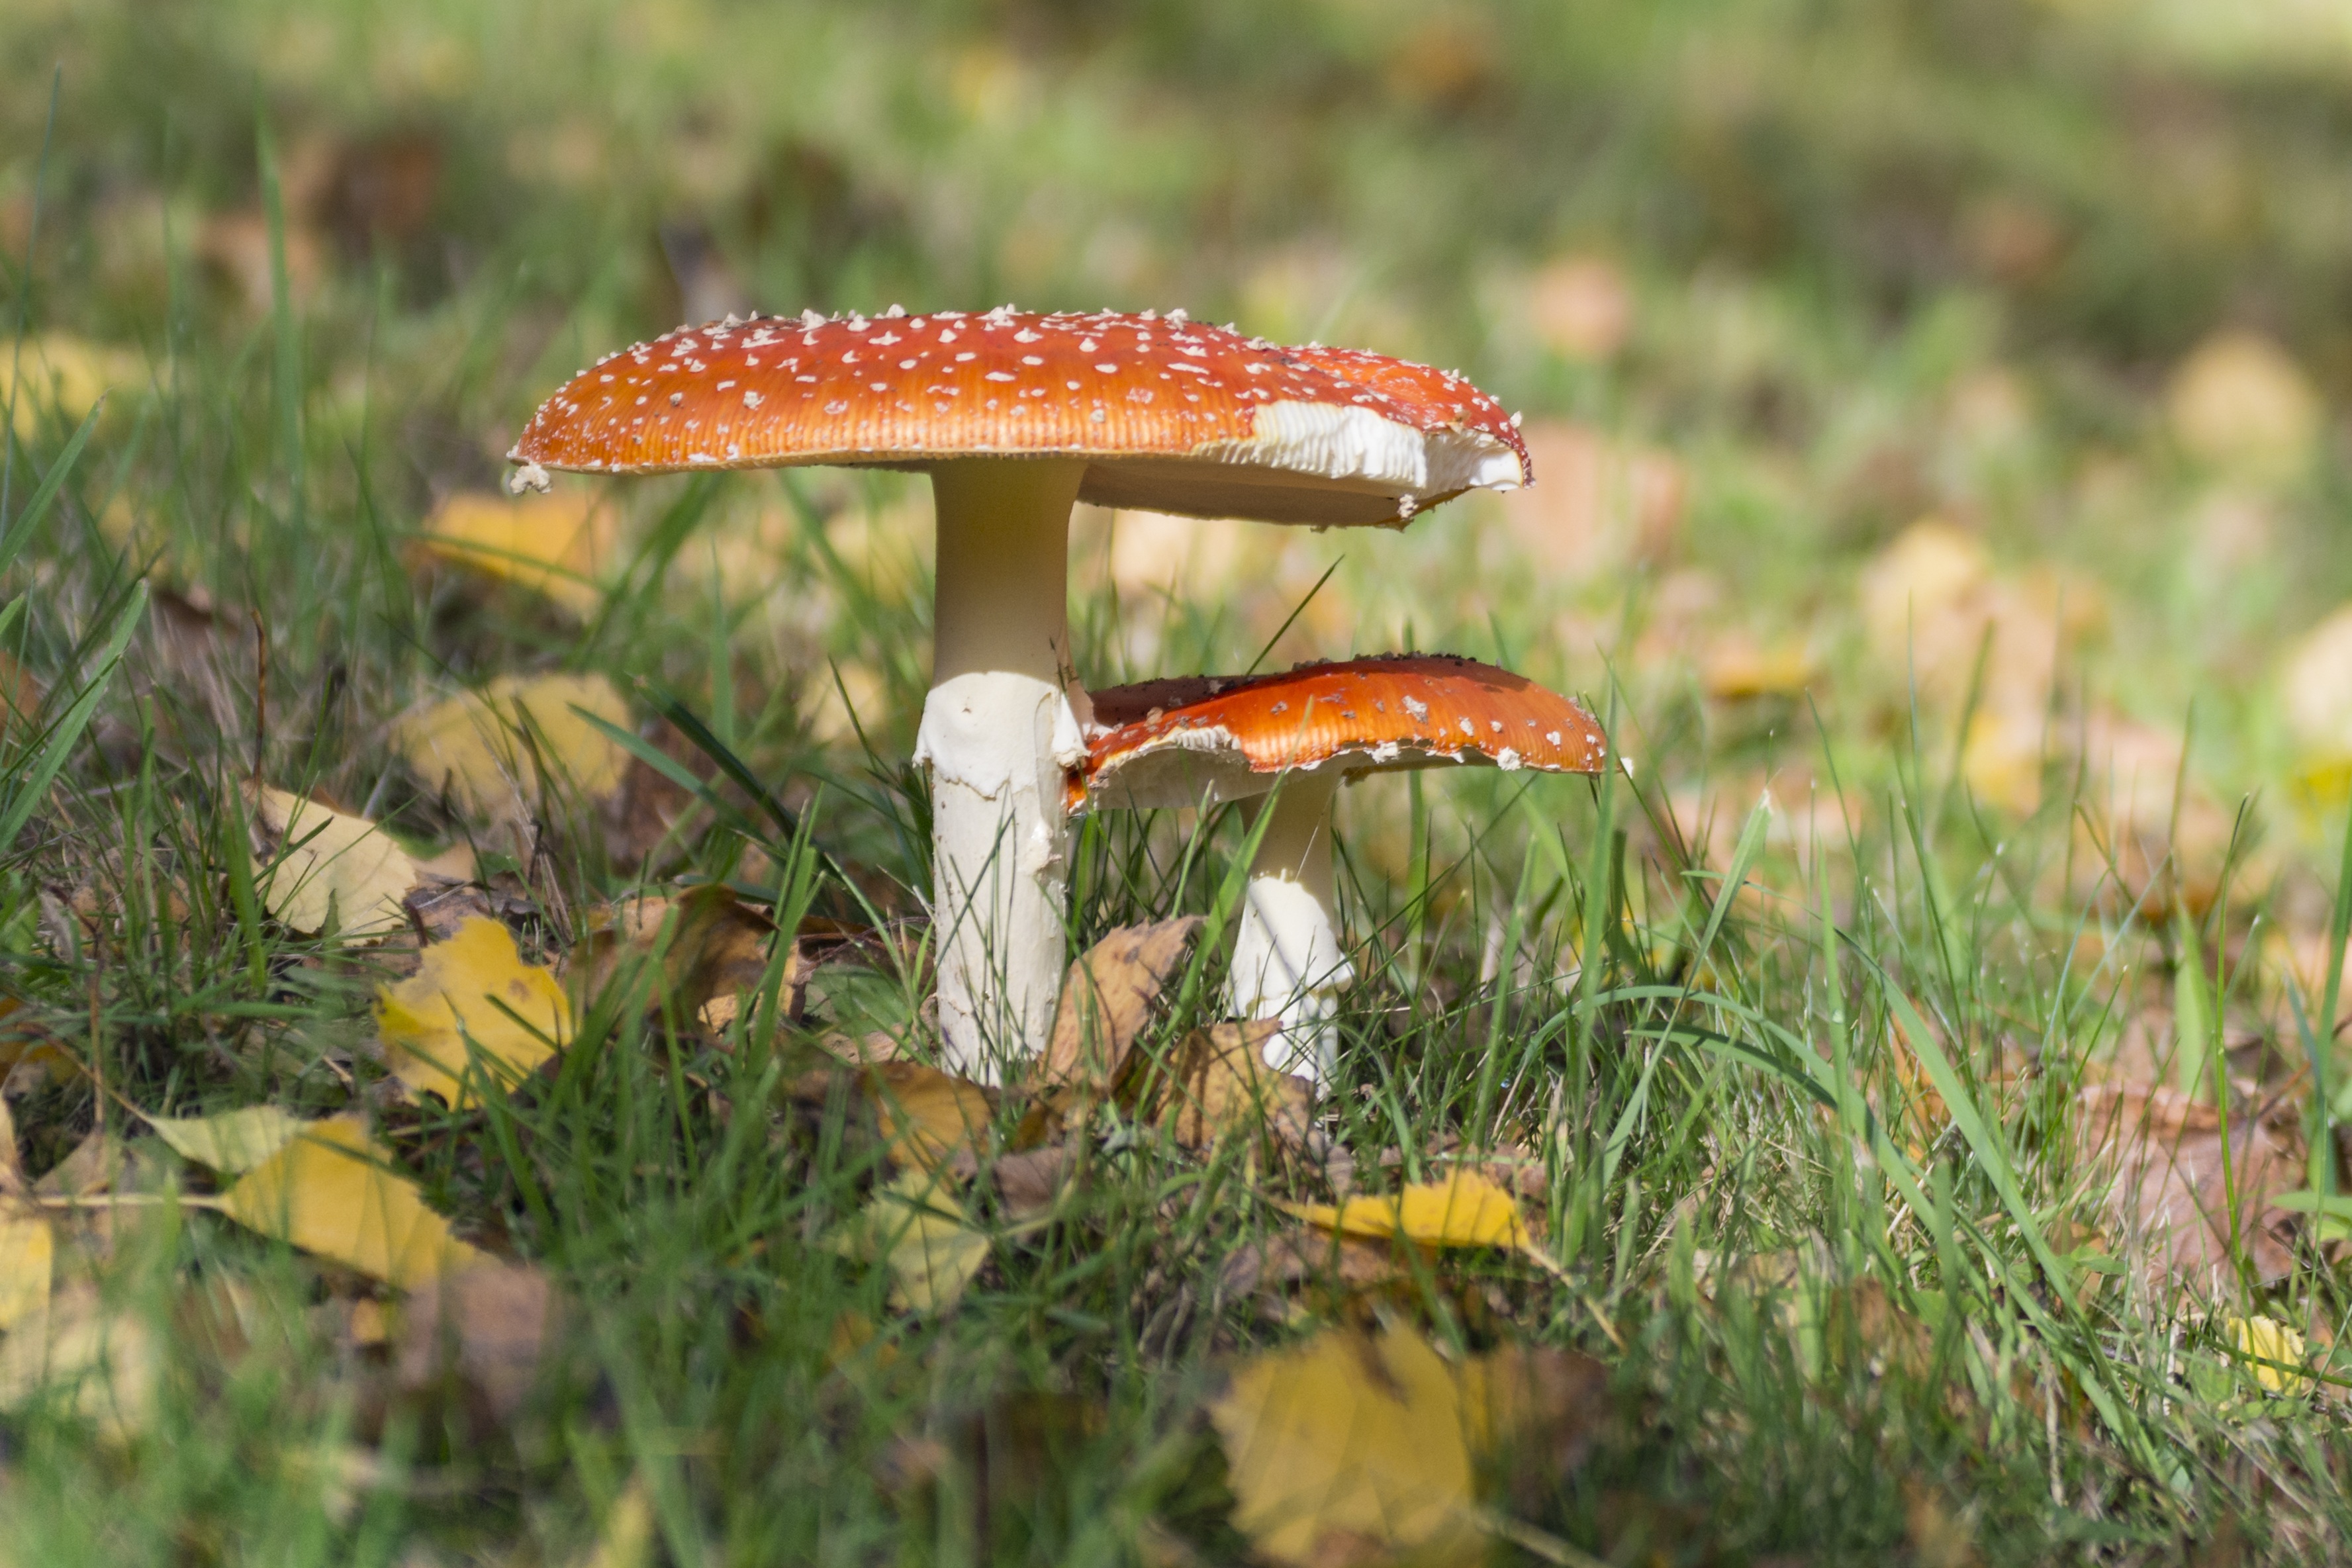
nature, grass, field, meadow, prairie, leaf, flower, red, autumn, soil, botany, mushroom, flora, season, fauna, wildflower, close up, fungus, spotted, fly agaric, habitat, agaric, macro photography, white dots, grass family, medicinal mushroom